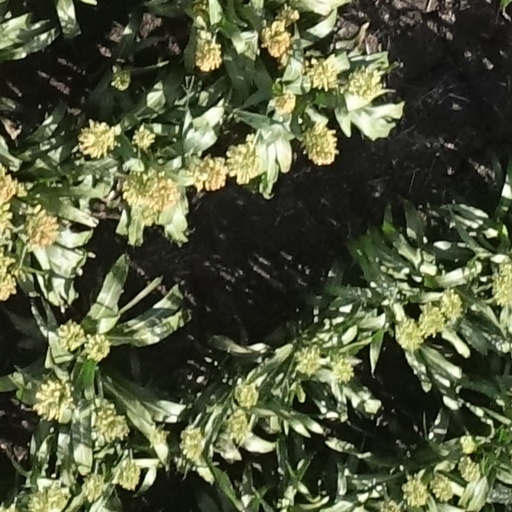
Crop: sorghum